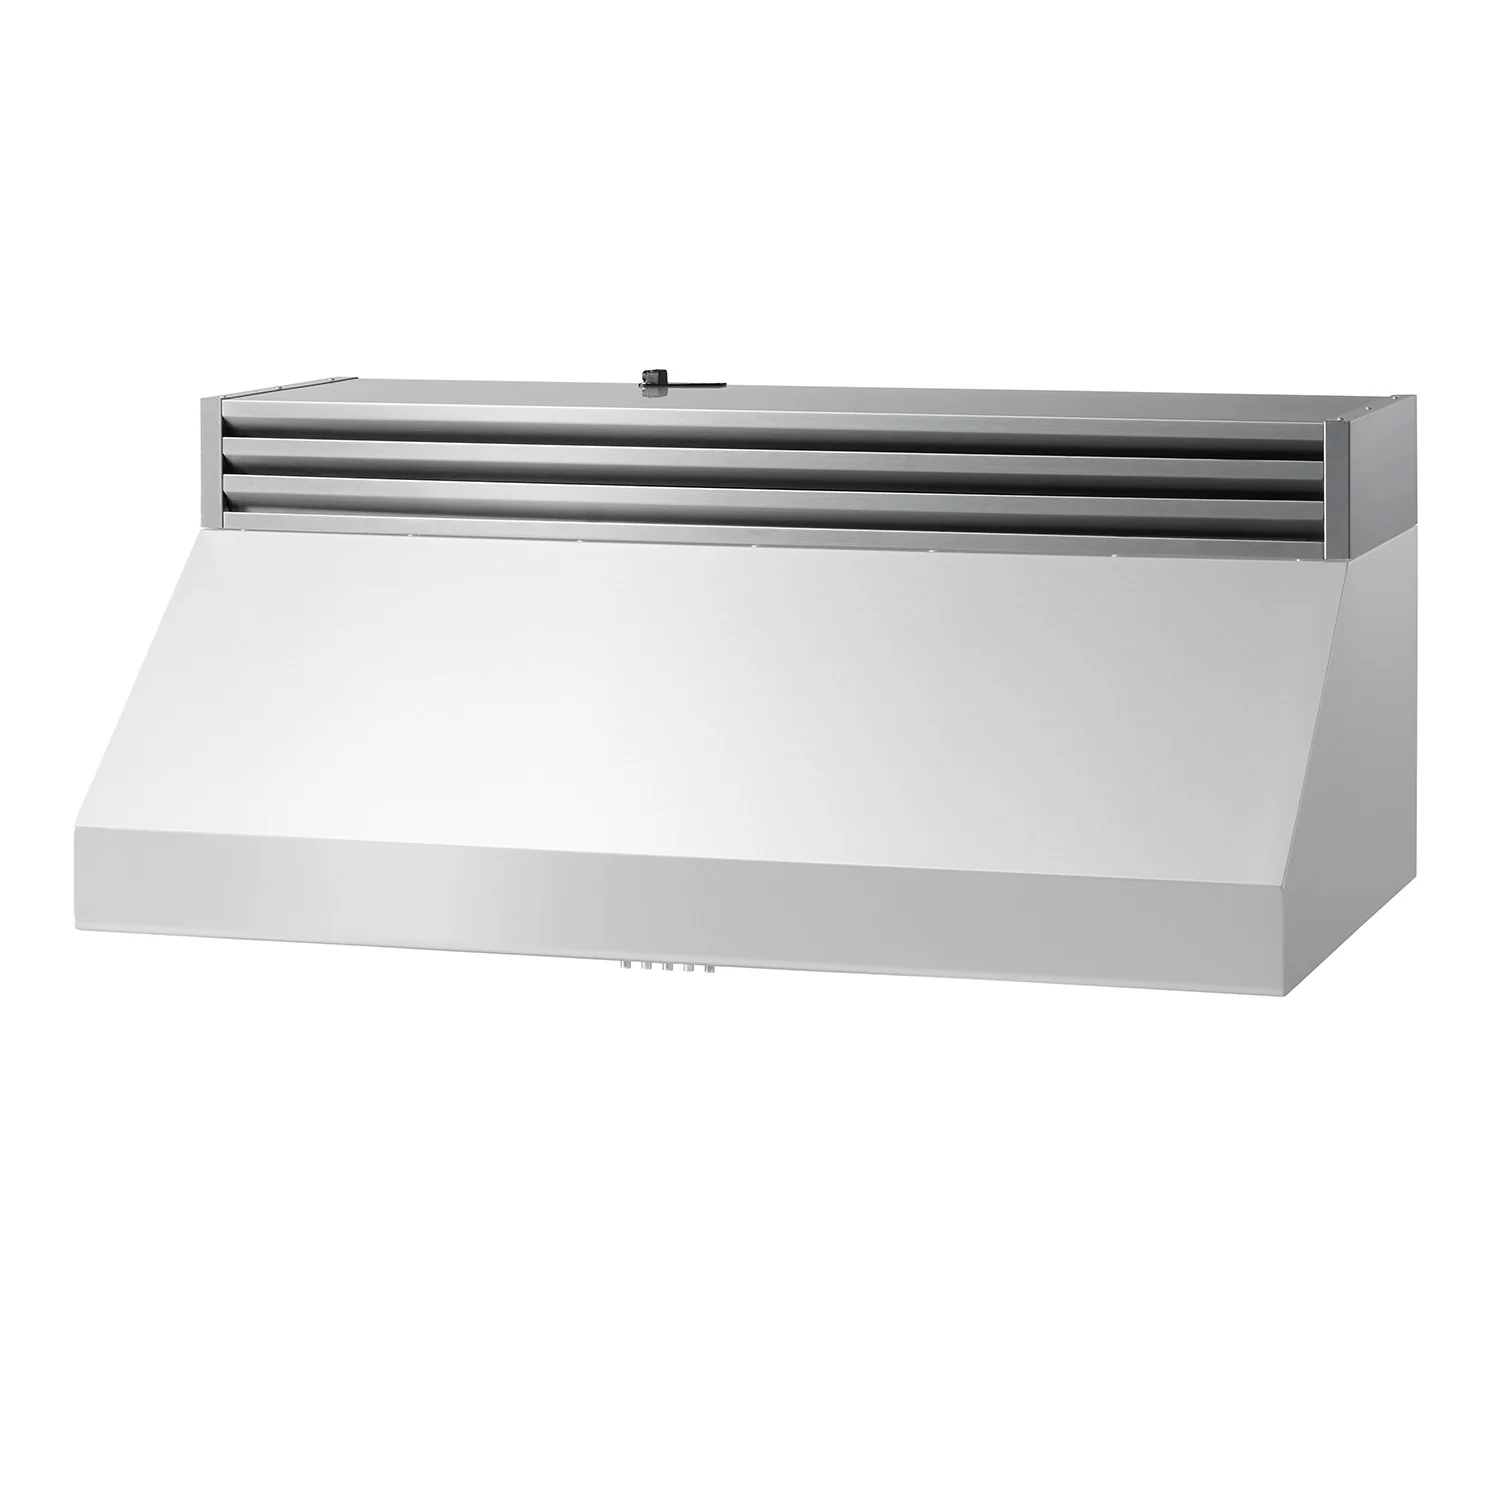
Thor Kitchen 36 Inch Recirculating Kit, TRC36
This recirculating kit is designed for use with the Thor 36-inch under-cabinet range hood, providing a ductless solution for your kitchen ventilation. When paired with the Thor Charcoal Kit, this setup enables the range hood to function as a recirculating unit, offering flexibility and efficient air filtration. Compatible with Thor Kitchen Range Hoods: TRH3605 TRH3606 Please note, this product includes only the recirculating kit; the range hood is not included.
Brand: Thor Kitchen
Category: Home & Garden > Kitchen & Dining > Kitchen Appliance Accessories > Range Hood Accessories > Vents